Peroxyoxalate

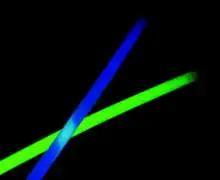
Glow sticks using peroxyoxalate CL

The three most widely used oxalates are bis(2,4,6-trichlorophenyl)oxalate (TCPO), Bis(2,4,5-trichlorophenyl-6-carbopentoxyphenyl)oxalate (CPPO) and bis(2,4-dinitrophenyl) oxalate (DNPO). Other aryl oxalates have been synthesized and evaluated with respect to their possible analytical applications. Divanillyl oxalate, a more eco-friendly or "green" oxalate for chemiluminescence, decomposes into the nontoxic, biodegradable compound vanillin and works in nontoxic, biodegradable triacetin. Peroxyoxalate CL is an example of indirect or sensitized chemiluminescence in which the energy from an excited intermediate is transferred to a suitable fluorescent molecule, which relaxes to the ground state by emitting a photon. Rauhut and co-workers have reported that the intermediate responsible for providing the energy of excitation is 1,2-dioxetanedione. The peroxyoxalate reaction is able to excite many different compounds, having emissions spanning the visible and infrared regions of the spectrum, and the reaction can supply up to 440 kJ mol-1, corresponding to excitation at 272 nm. It has been found, however, that the chemiluminescence intensity corrected for quantum yield decreases as the singlet excitation energy of the fluorescent molecule increases. There is also a linear relationship between the corrected chemiluminescence intensity and the oxidation potential of the molecule. This suggests the possibility of an electron transfer step in the mechanism, as demonstrated in several other chemiluminescence systems. It has been postulated that a transient charge transfer complex is formed between the intermediate 1,2-dioxetanedione and the fluorescer, and a modified mechanism was proposed involving the transfer of an electron from the fluorescer to the reactive intermediate. The emission of light is thought to result from the annihilation of the fluorescer radical cation with the carbon dioxide radical anion formed when the 1,2-dioxetanedione decomposes. This process is called chemically induced electron exchange luminescence (CIEEL).